Dōjima Rice Exchange

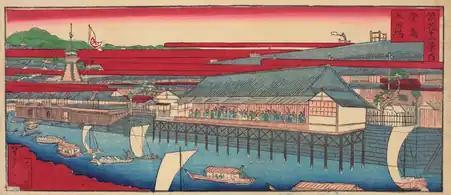
Dōjima Rice Exchange ukiyo-e by Yoshimitsu Sasaki

The Dōjima Rice Exchange (堂島米市場, "Dōjima kome ichiba", 堂島米会所, "Dōjima kome kaisho"), located in Osaka, was the center of Japan's system of rice brokers, which developed independently and privately in the Edo period and would be seen as the forerunners to a modern banking system. It was first established in 1697, officially sanctioned, sponsored and organized by the shogunate in 1773, reorganized in 1868, and dissolved entirely in 1939, being absorbed into the Government Rice Agency (日本米穀株式会社)(cf.).